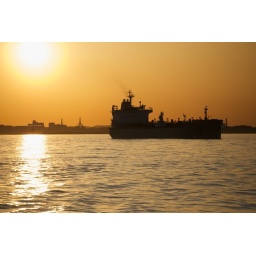
Taken from a cruise in the harbor, this boat was nicely silhouetted by the setting sun and the orange sky.